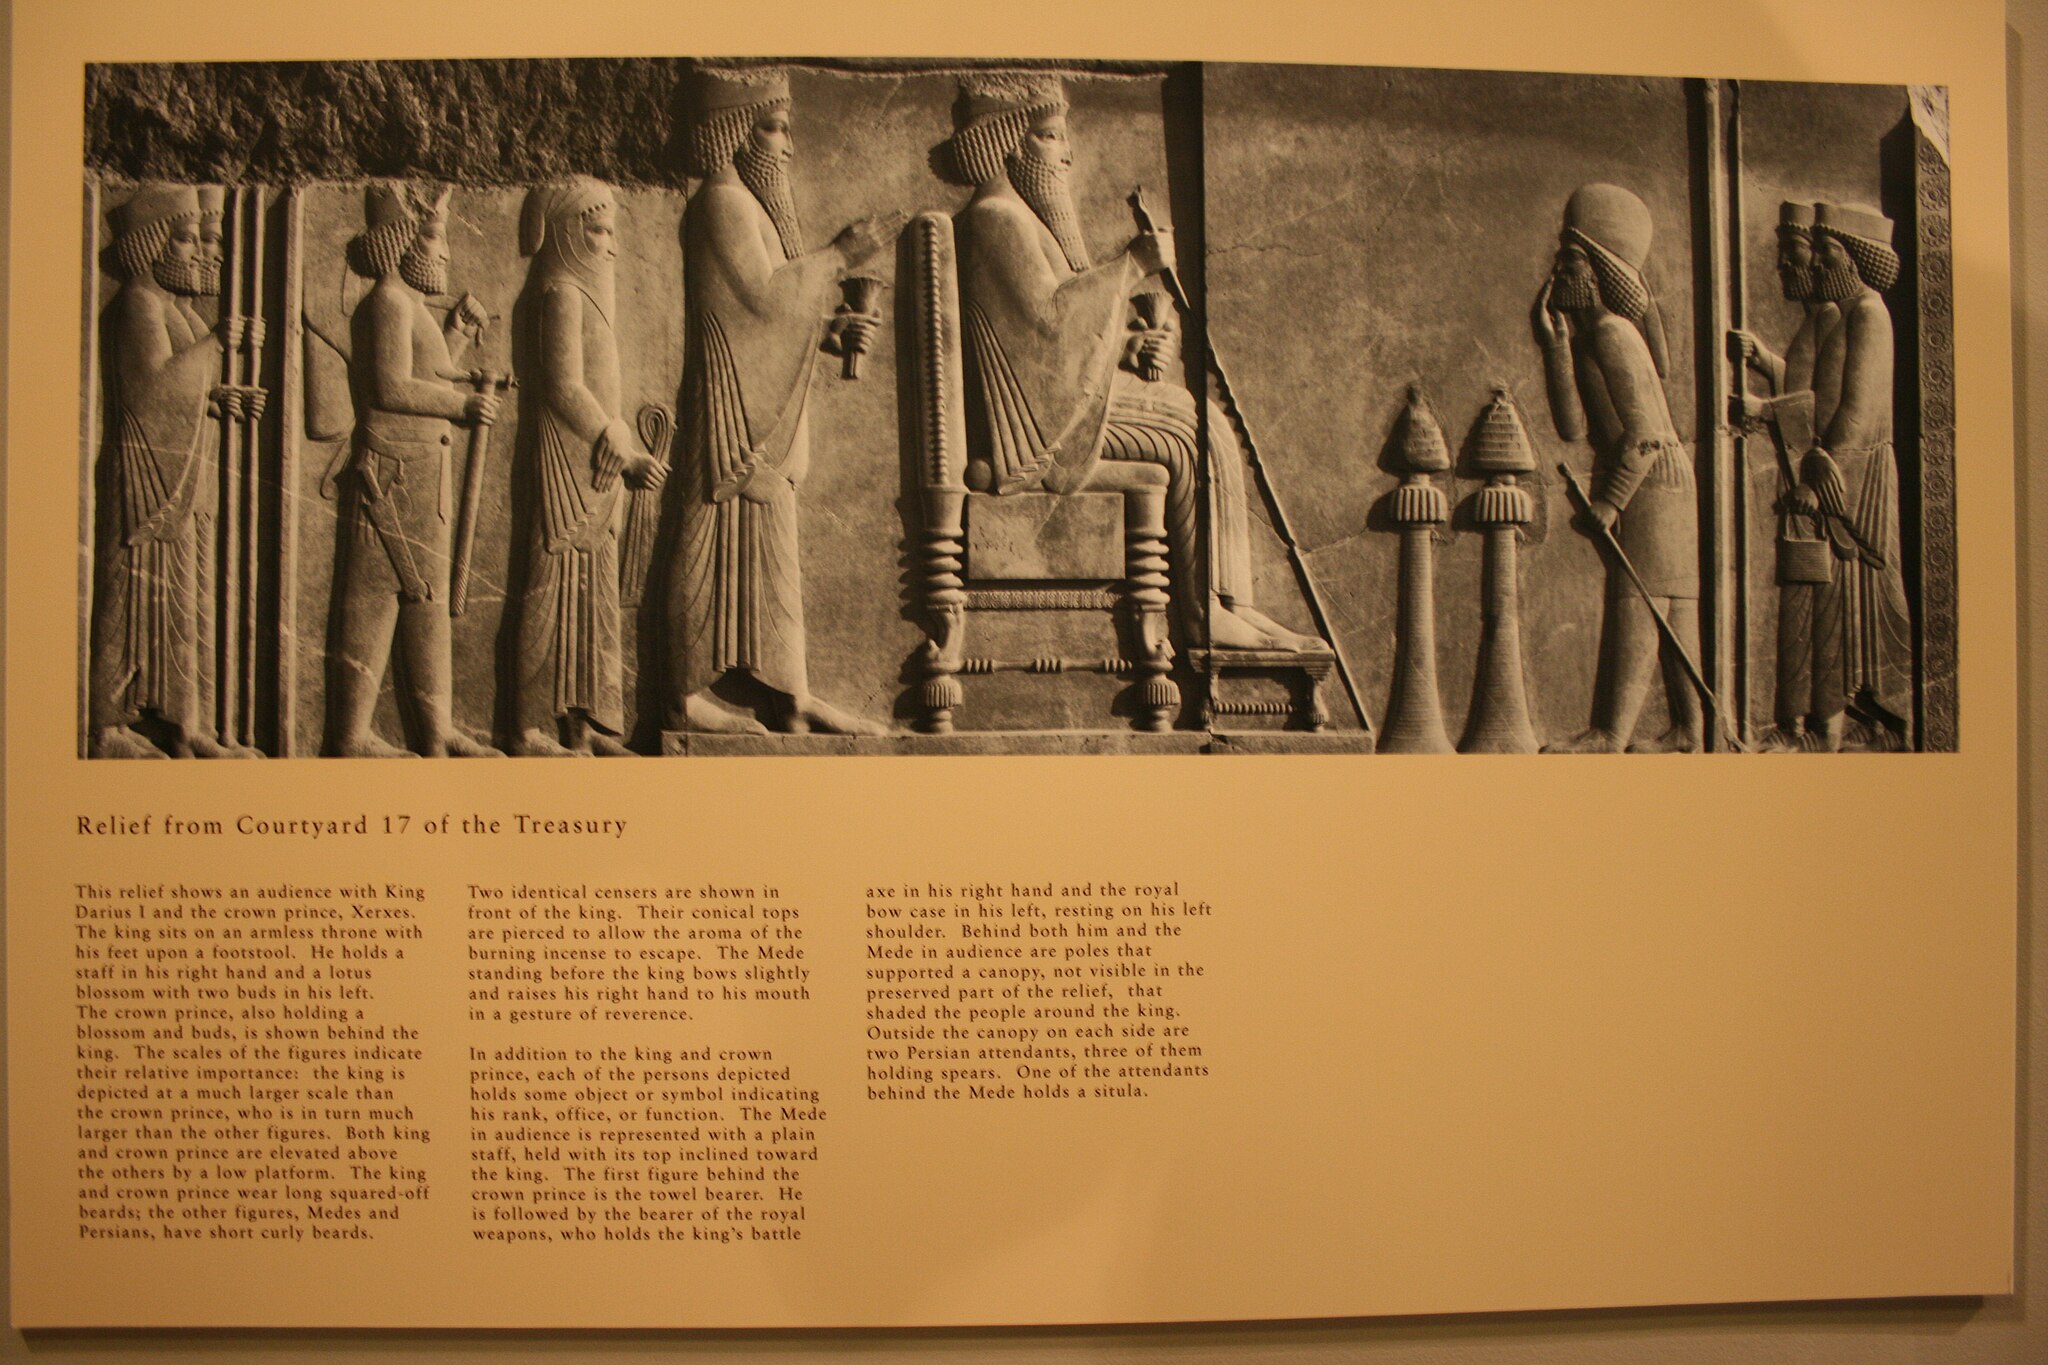
Title: Relief from Courtyard 17 of the Treasury (10466255654)
Description: Oriental Institute, Chicago. Complete indexed photo collection at WorldHistoryPics.com
Date: 2007-07-25 02:22
Categories: Taken with Canon EOS 400D, CC-Zero, Photographs by Gary Lee Todd, Files with coordinates missing SDC location of creation, Flickr images reviewed by FlickreviewR 2, Files uploaded by Orizan, The Treasury Relief, Persepolis, Oriental Institute Museum